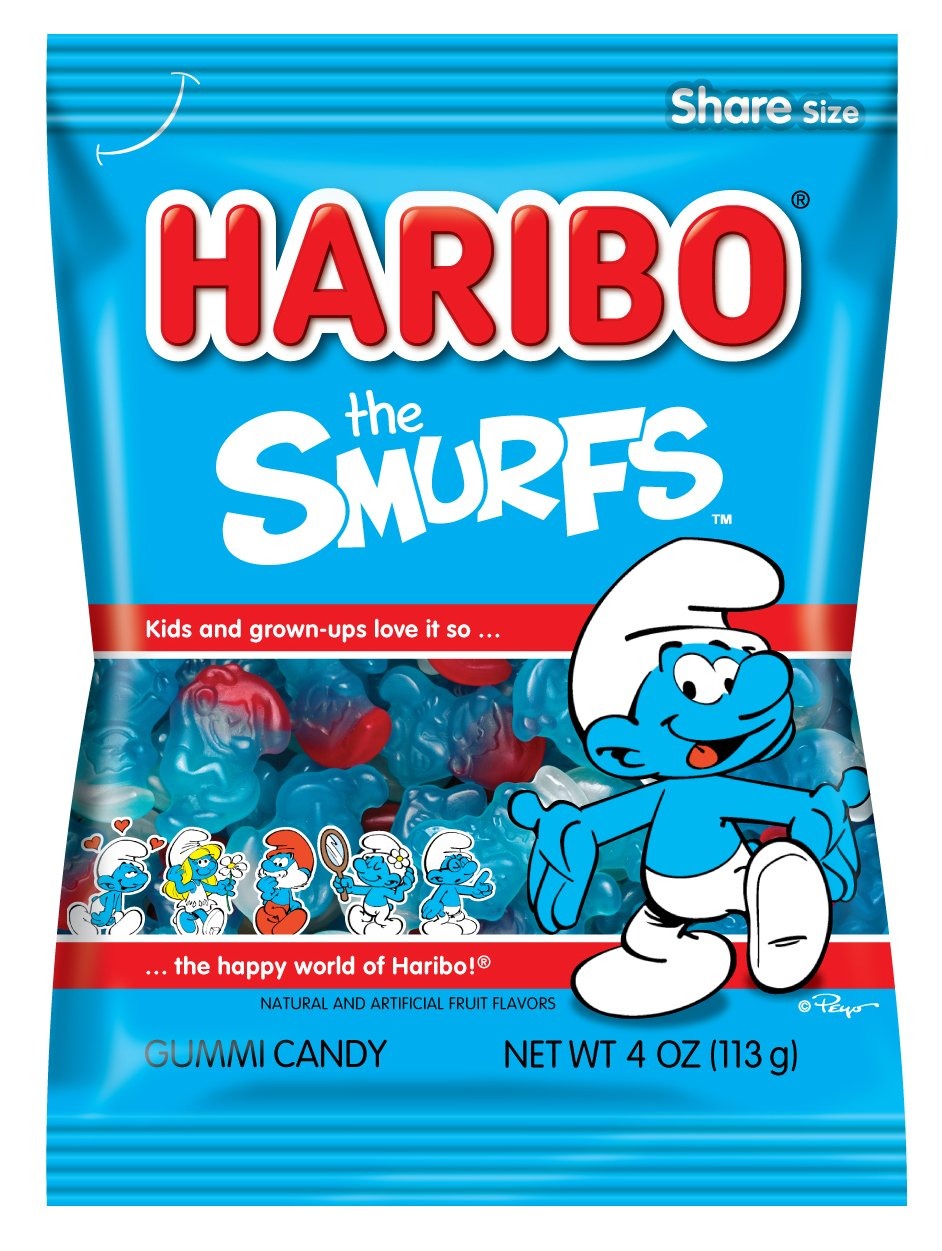
Item Name: Haribo Candy, The Smurfs, 4 Ounce
Bullet Point: Gummy smurfs blueberry flavor
Value: 4.0
Unit: ounce

Price: 5